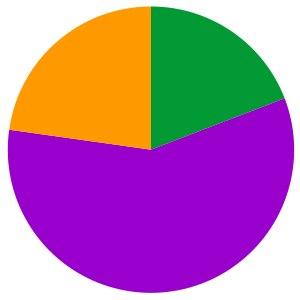
La constitution de l’Illinois est le texte législatif qui fixe l’organisation des institutions de l’État d’Illinois, aux États-Unis d’Amérique. La version actuelle est en vigueur depuis 1970.